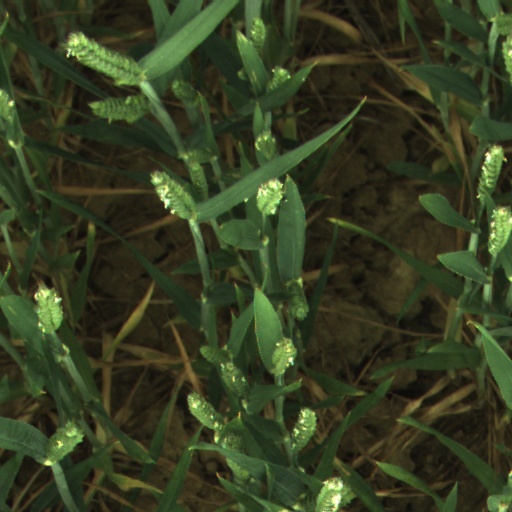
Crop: wheat